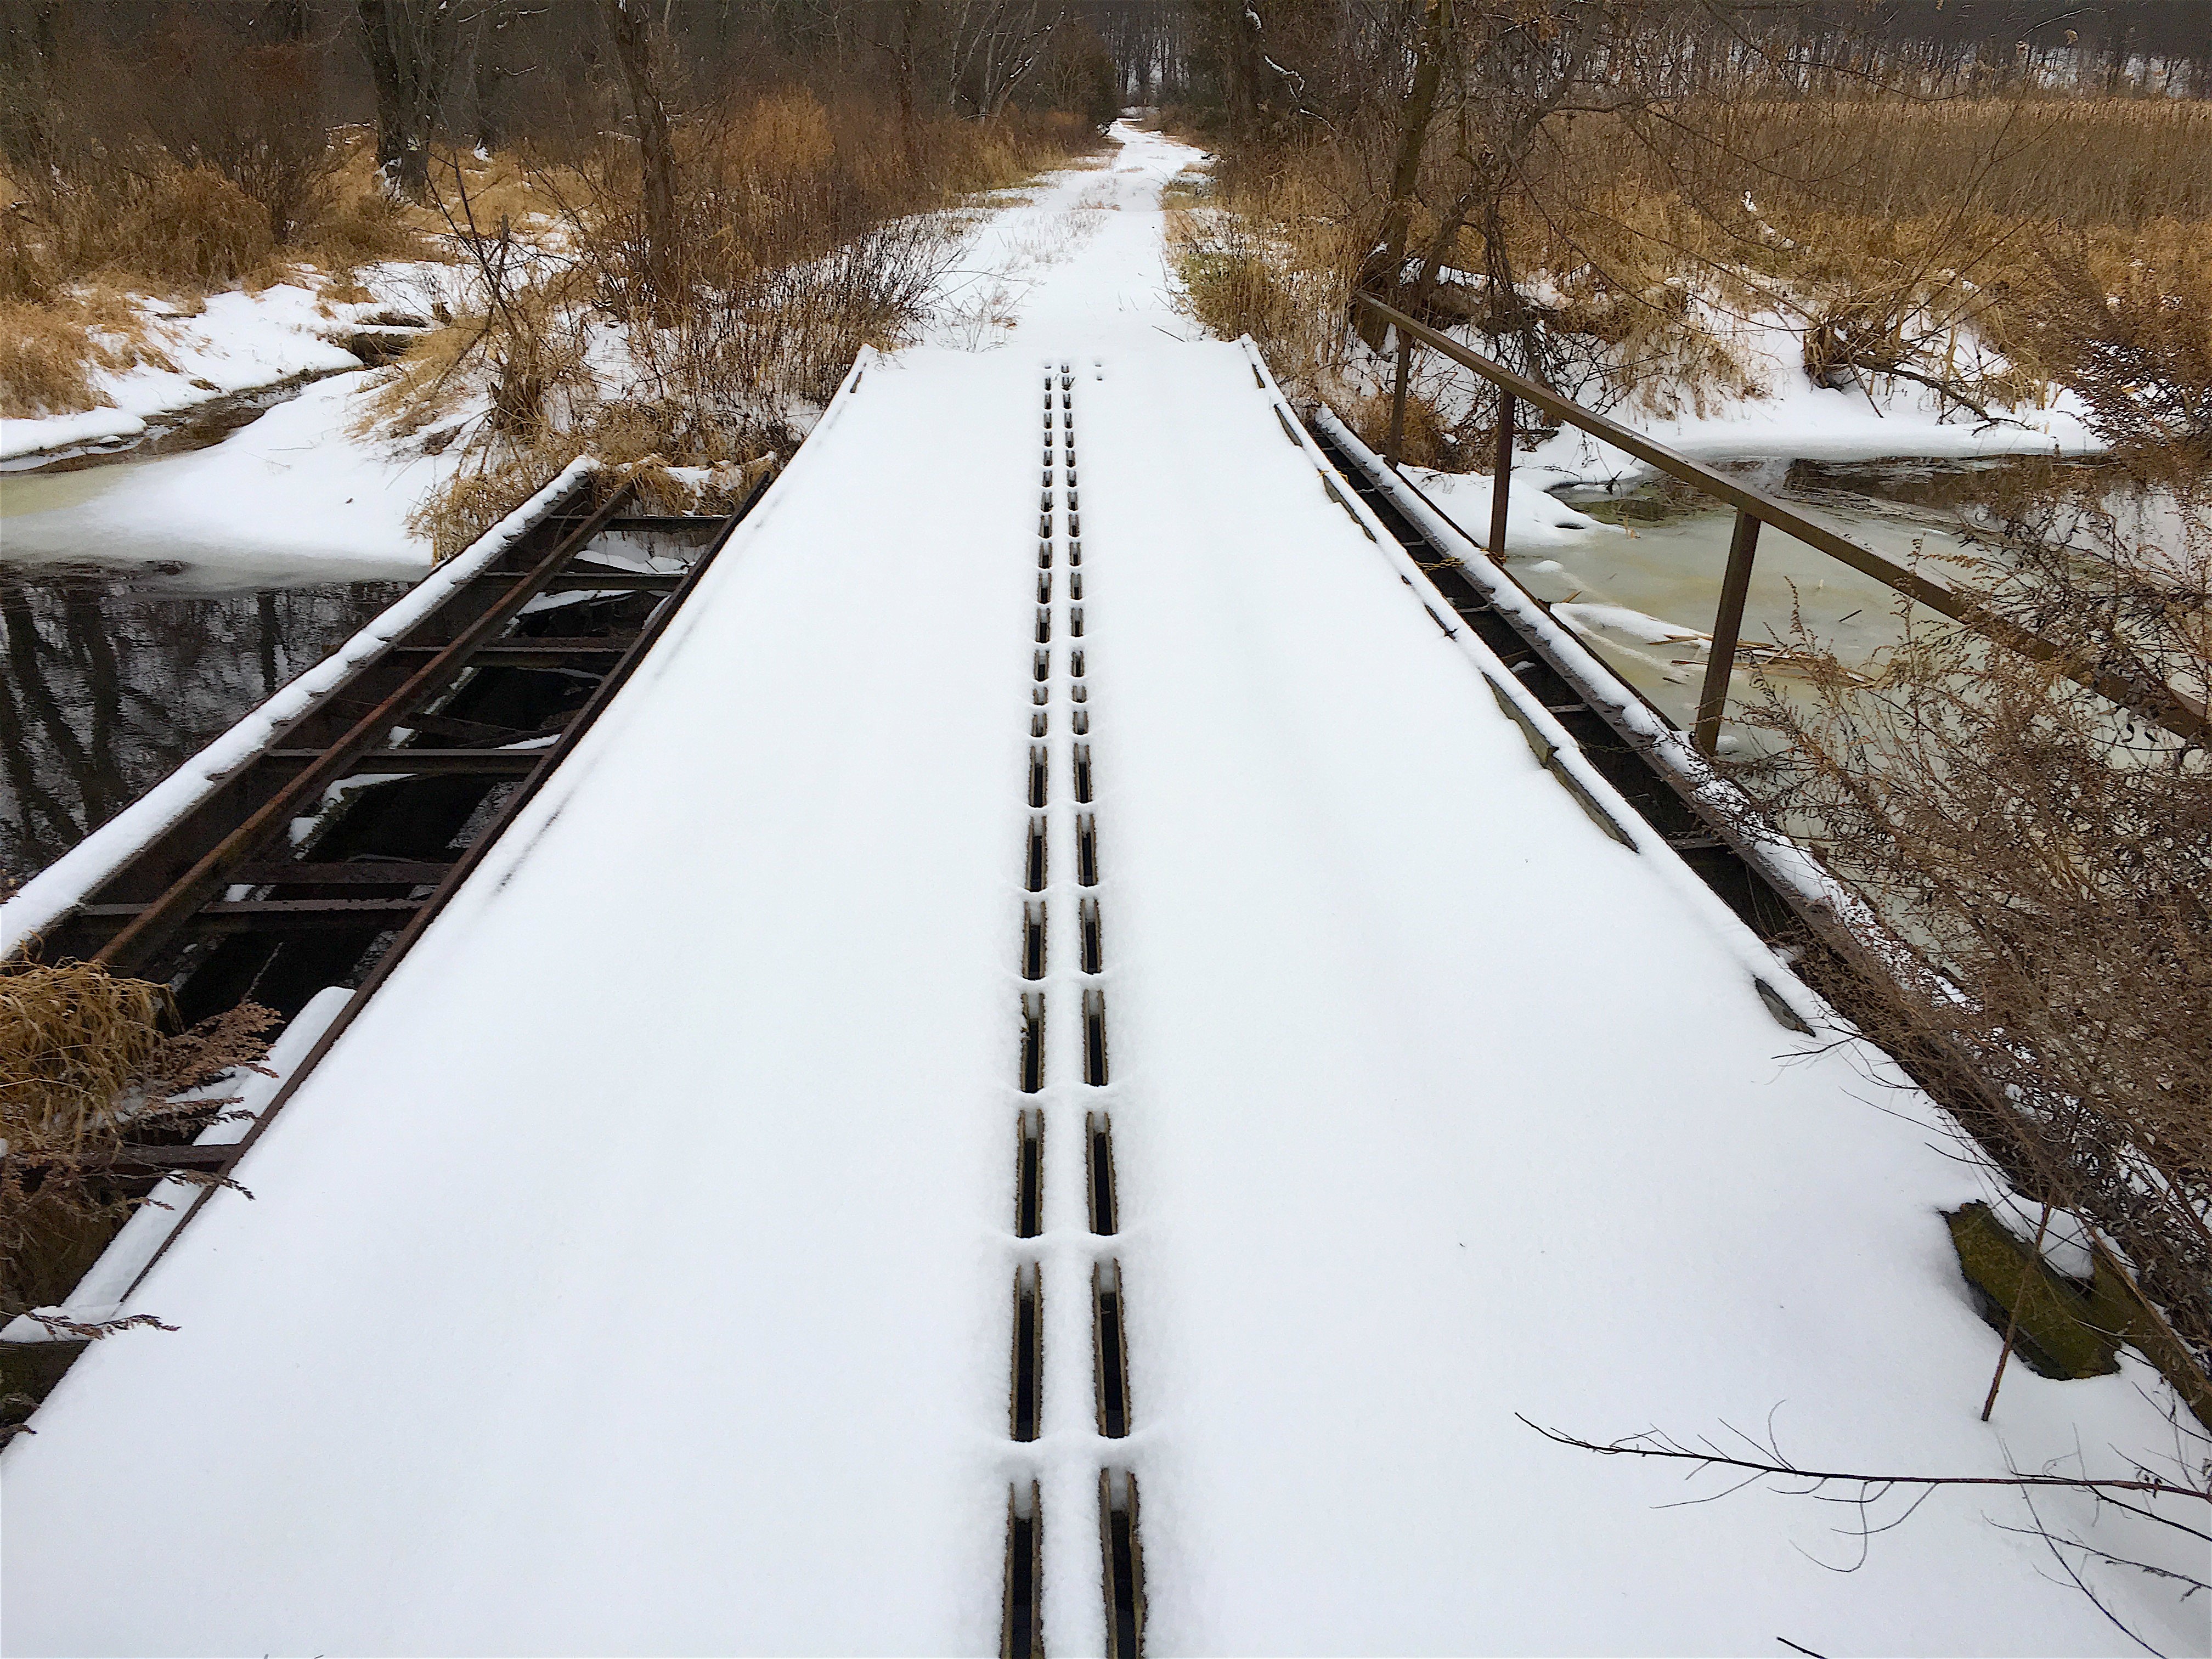
landscape, tree, nature, outdoor, snow, cold, winter, sky, track, trail, white, bridge, field, frost, ice, scenic, weather, fresh, calm, freeze, silence, season, snowfall, icy, scene, december, xmas, wintry, freezing